Pandemic Response Accountability Committee

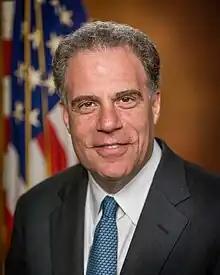
Michael E. Horowitz, Justice Department Inspector General and Chair of the PRAC

On April 1, 2020, CIGIE Chair Michael Horowitz and inaugural PRAC Chair Glenn Fine announced the below additional inspectors general would serve as members of the PRAC. According to Pandamic Oversight website, Department of Interior's inspectors general is also included in PRAC.